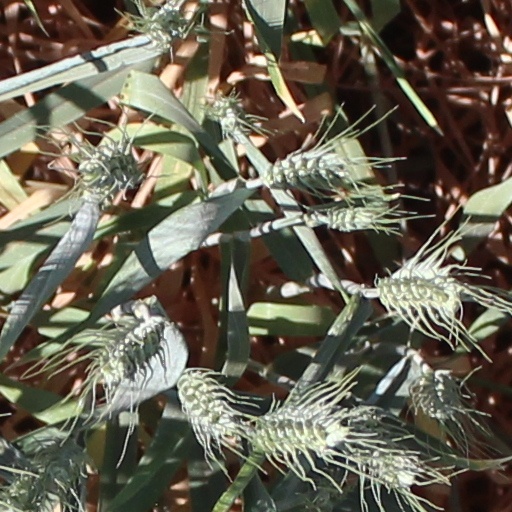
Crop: wheat